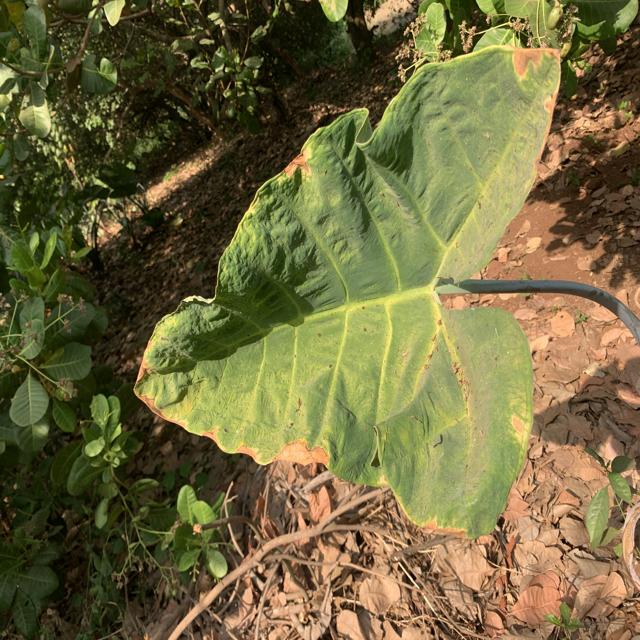
Label: Early_Blight